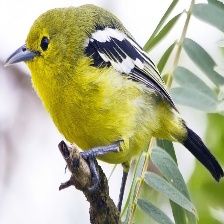
Species: COMMON IORA
Scientific name: AEGITHINA TIPHIA